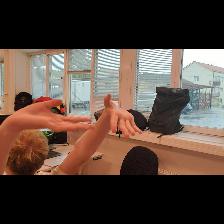
Label: Human